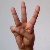
The image shows a hand gesture representing the letter 'W' in Indian Sign Language.